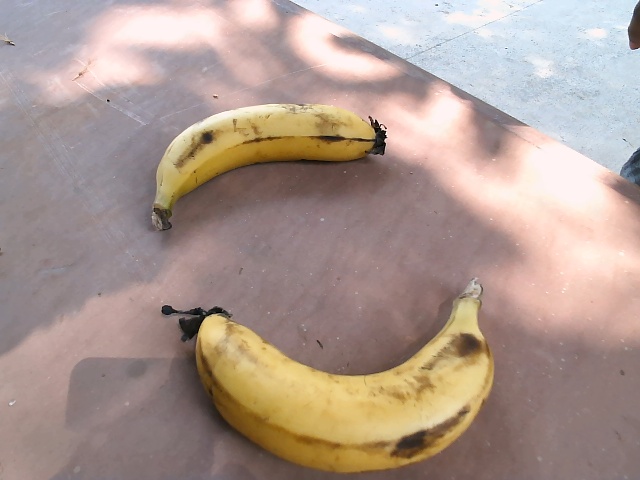
Label: Ripe_Banana